Chemuru

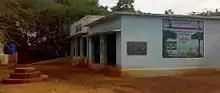
Primary school

Government run Anganwadi school caters to the needs of playgroup and kindergarten children. There is a Mandal Parishat Primary school in the village which offers primary education from 1st standard to 5th standard. For High school education, students travel to nearby town Srikalahasti.